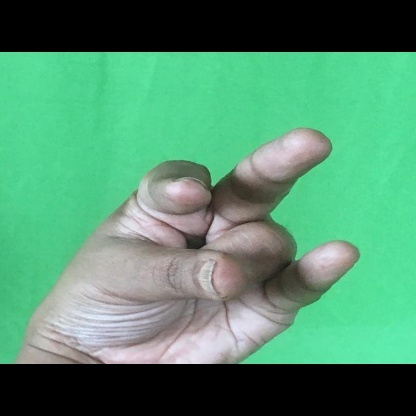
Mudra: Kangulam